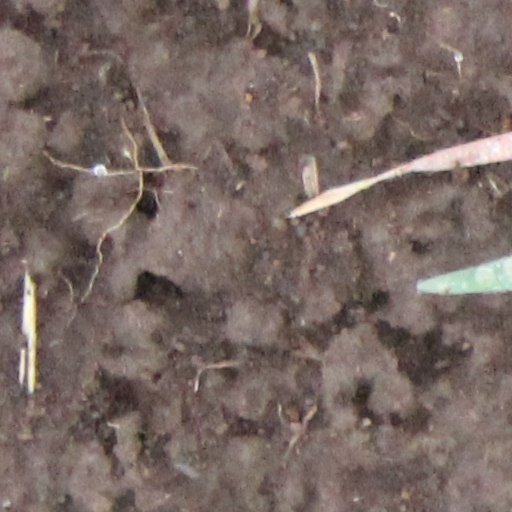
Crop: wheat